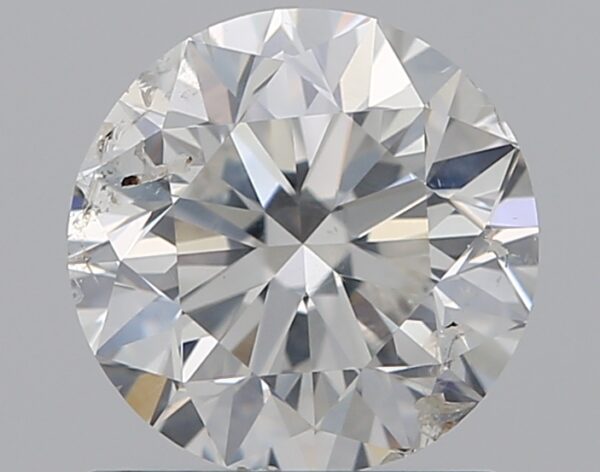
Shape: round
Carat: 1
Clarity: SI2
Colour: G
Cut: GD
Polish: EX
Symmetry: VG
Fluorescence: N
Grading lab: HRD
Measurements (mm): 6.18 x 6.26 x 4.04